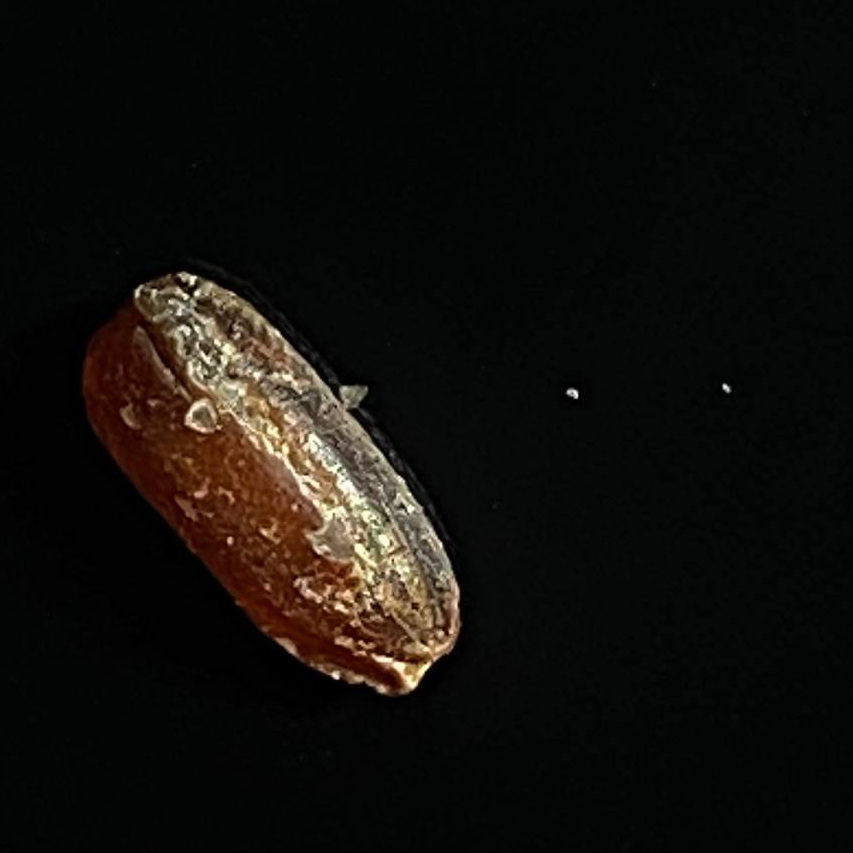
Rice variety: Lal_Biroi